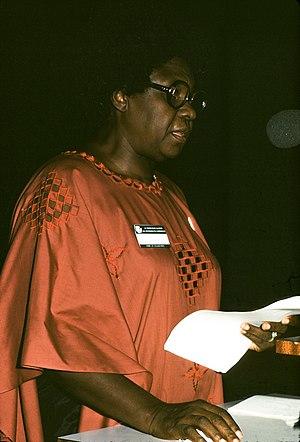
Colloque sur la promotion de la femme face aux responsabilités communales, organisé conjointement par l'Agence de coopération culturelle et technique et la Fédération mondiale des Villes jumelées à Lomé au Togo du 26 au 31 juillet 1975. Angie Brooks-Randolph (Libéria), première femme à présider les travaux de l'Assemblée générlae de l'ONU.